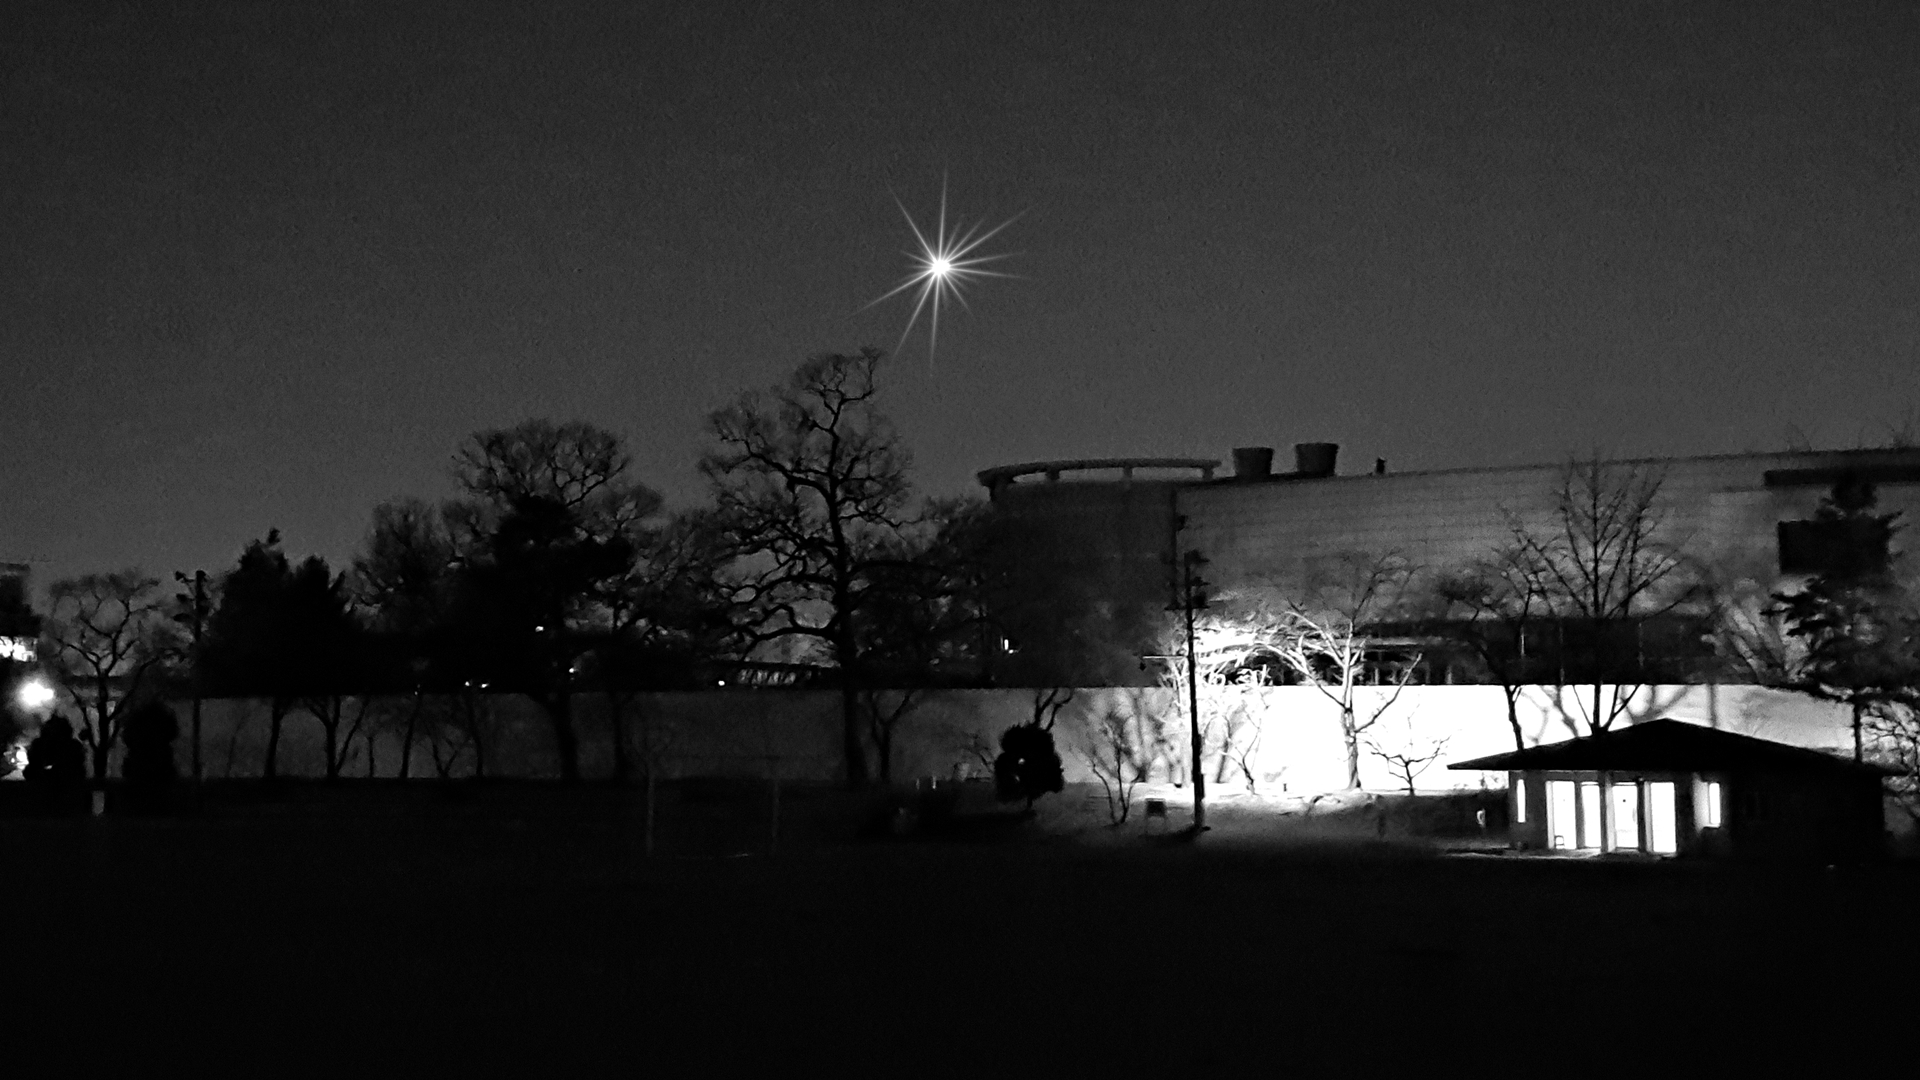
gold, star, sky, black, white, black and white, night, darkness, light, monochrome, monochrome photography, tree, atmospheric phenomenon, atmosphere, cloud, photography, house, midnight, architecture, street light, evening, landscape, winter, electricity, style, light fixture, wind